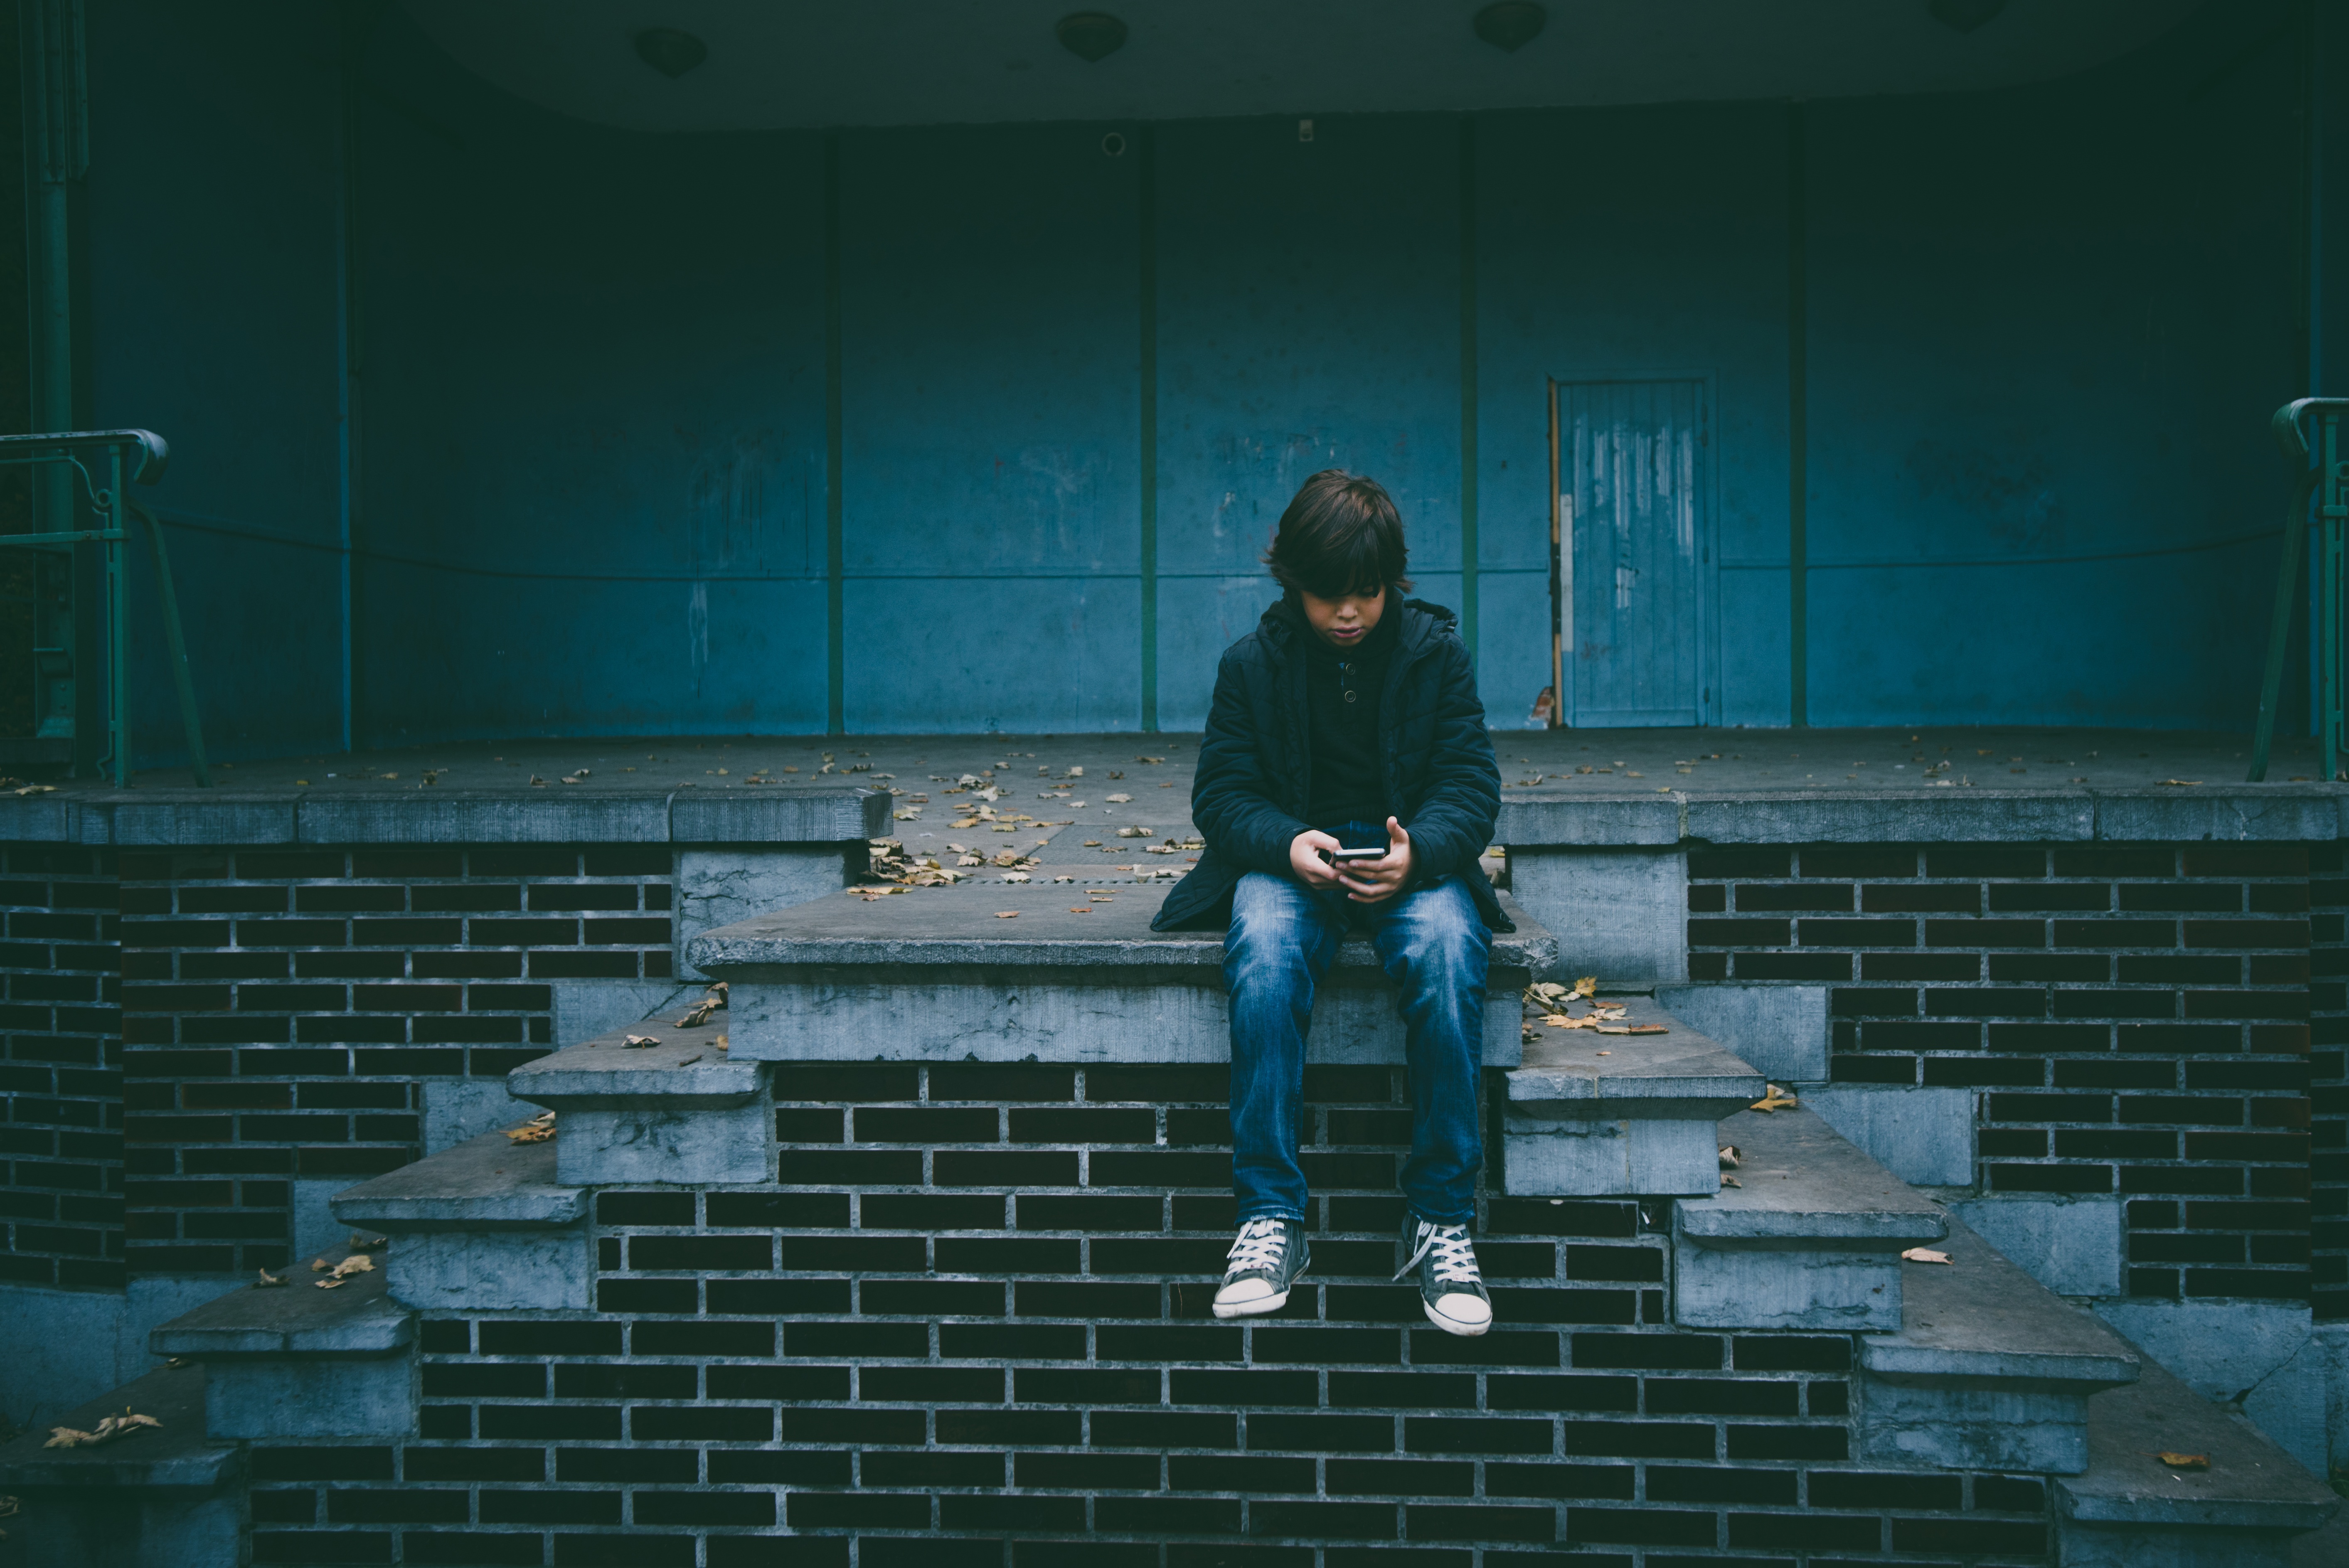
light, boy, wall, alone, young, color, sitting, child, darkness, blue, stairs, screenshot, human positions